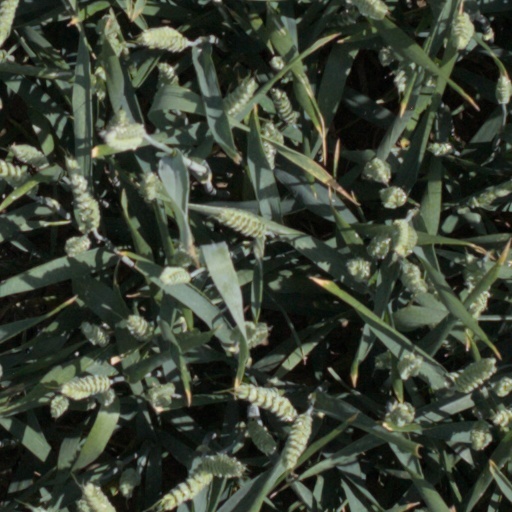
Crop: wheat